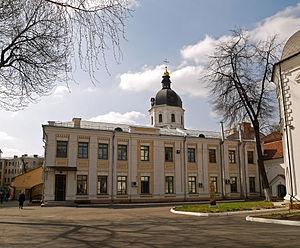
La Bibliothèque de l'Université nationale de l'Académie Mohyla de Kiev est la bibliothèque d’étude de l’Université de l'Académie Mohyla de Kiev et de recherche. Fondée en 1992 en même temps que l'université, elle a été rétablie avec l'assistance de Vyacheslav Bryukhovetskiy, qui est devenu le premier recteur de NaUKMA. Près de 70% des ouvrages sont des livres et périodiques donnés par des institutions, des organisations ou des bienfaiteurs.